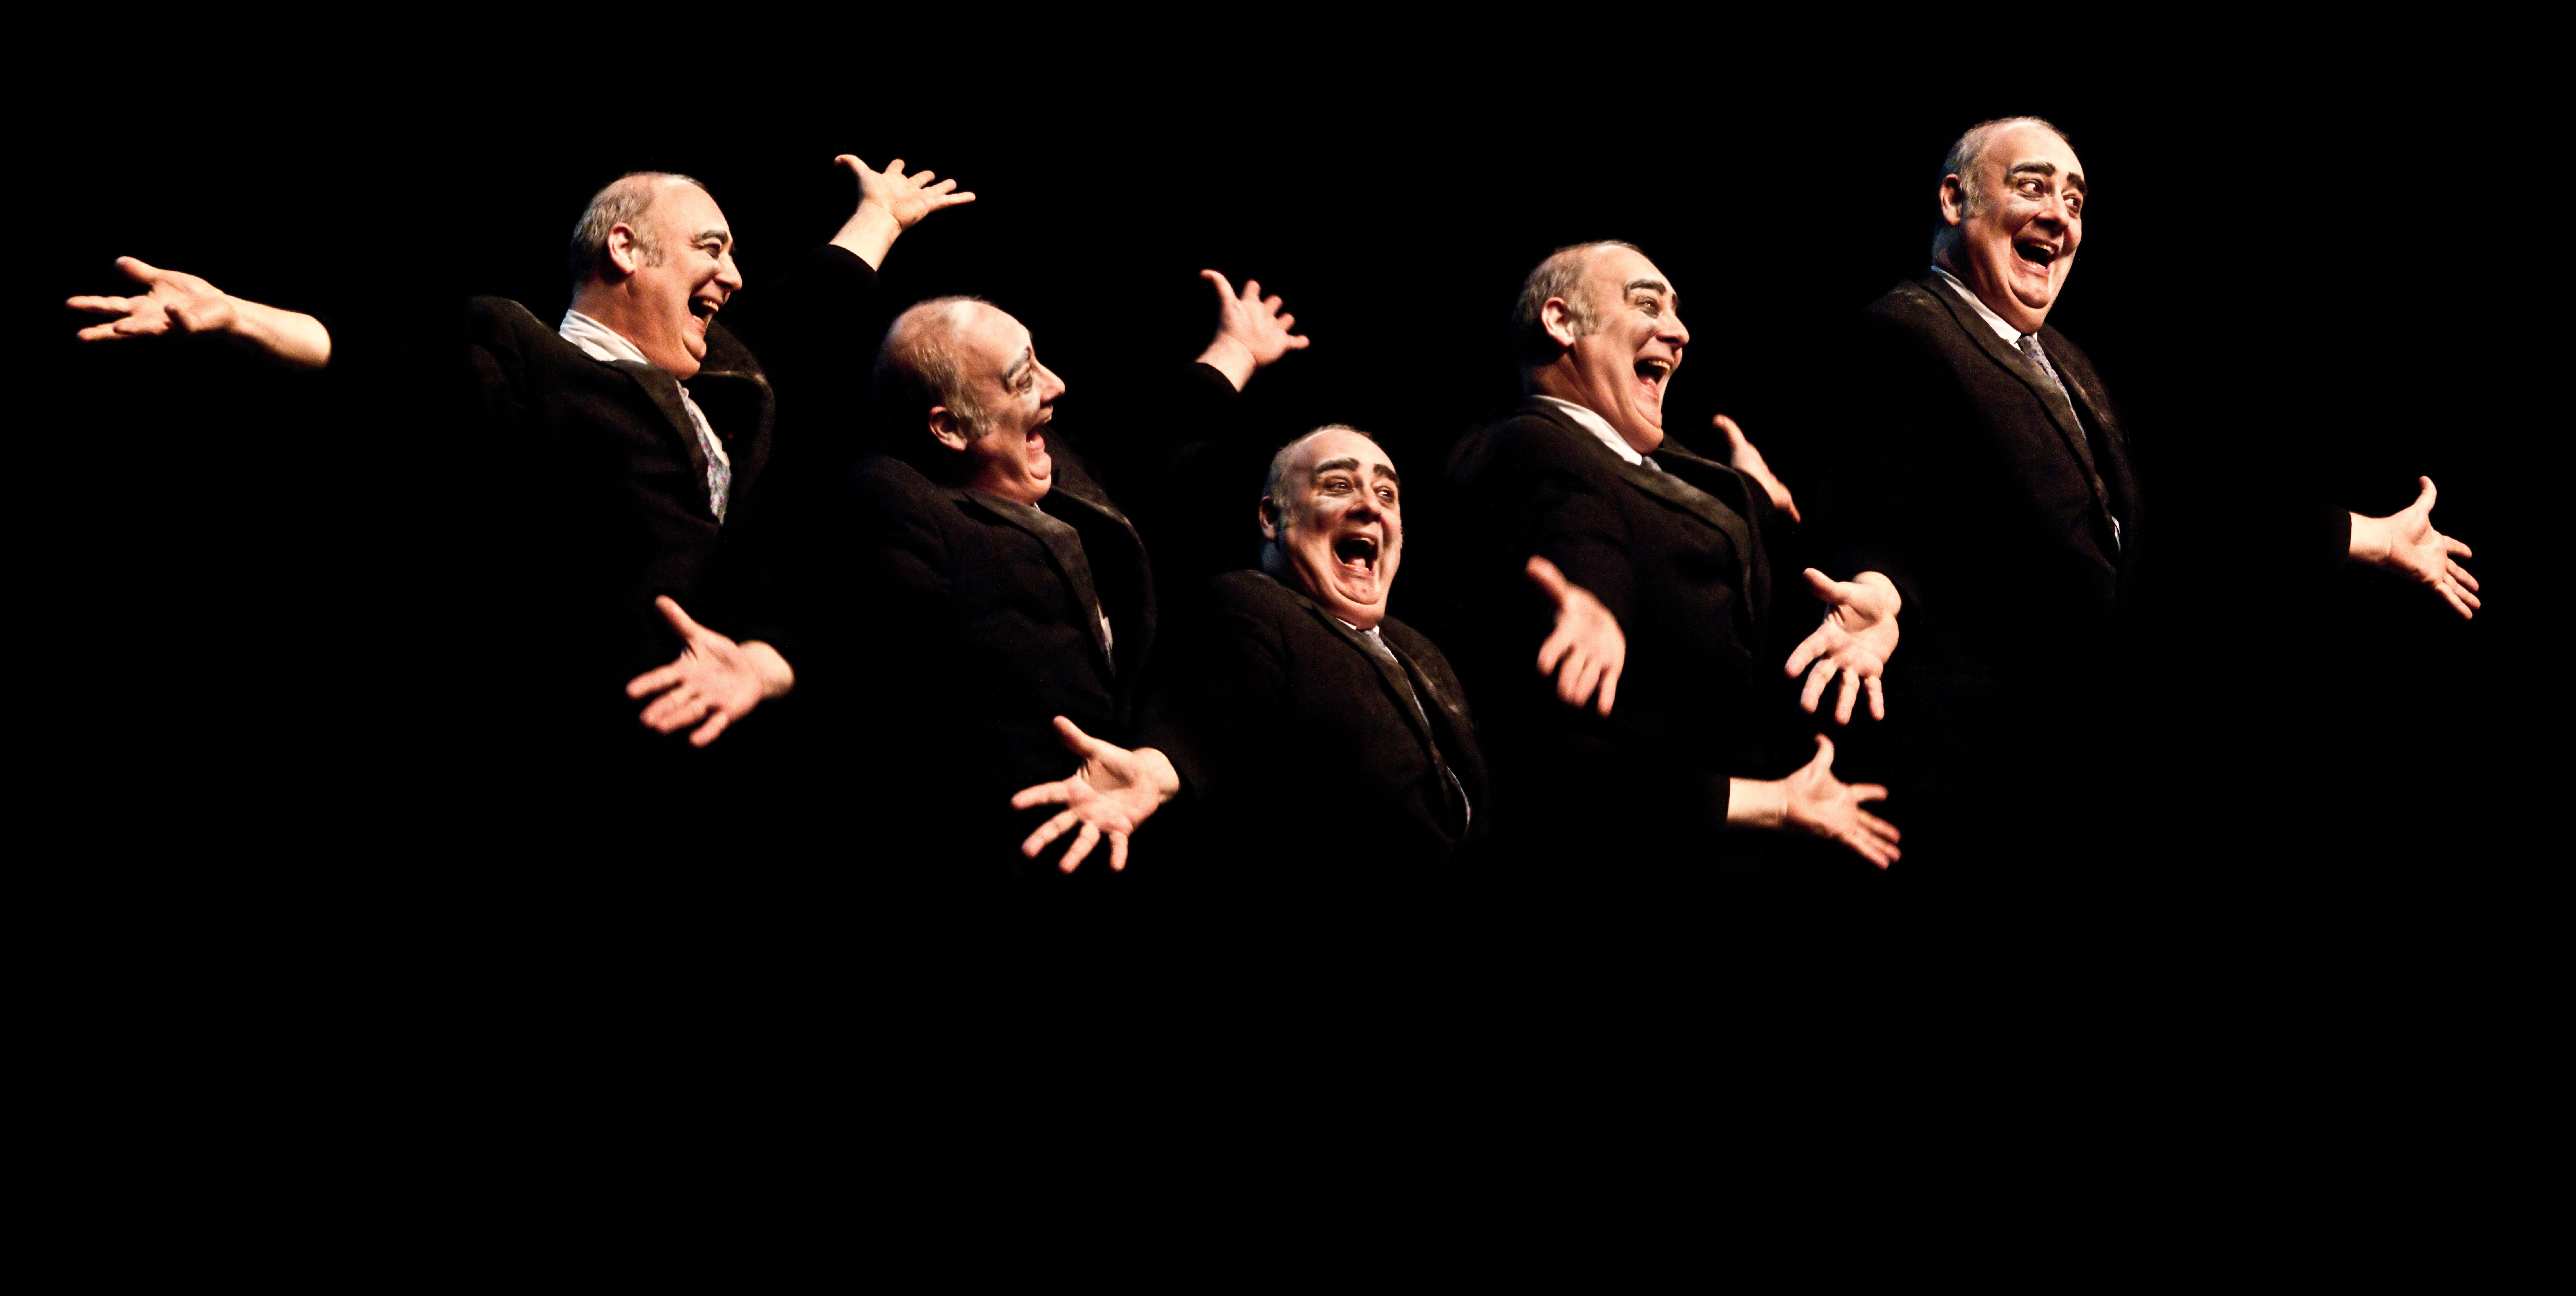
hand, man, audience, dancer, performance art, face, drama, stage, happy, performance, joy, acting, performing arts, choreography, musical theatre, modern dance, concert dance, choreographer